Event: Typhoon Ruby
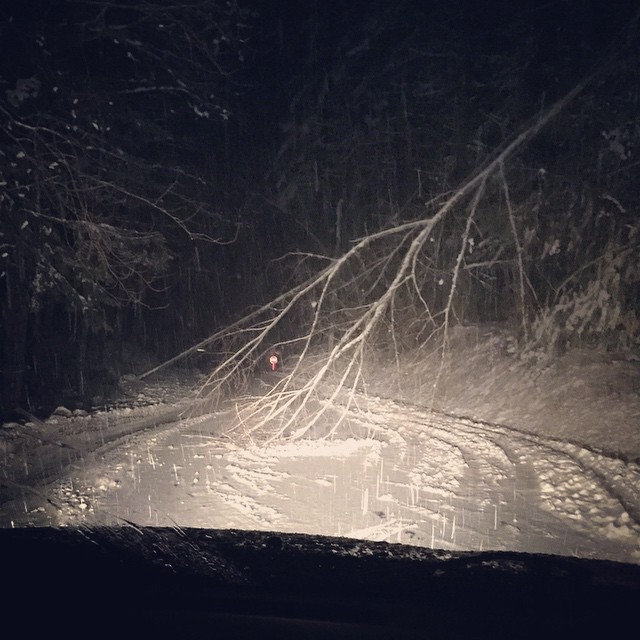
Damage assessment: no_damage